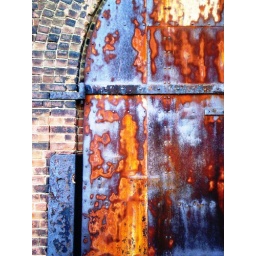
Detail of a door in an old magasin building in Empire-Fulton Ferry State Park just by Brooklyn Bridge.